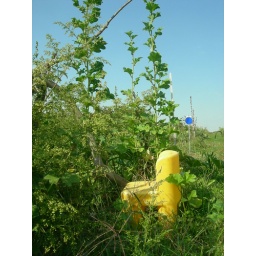
Plot at the Eagle Heights Community Gardens, with a yellow children's chair in the corner.